William R. King

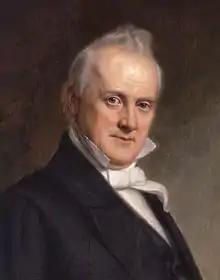
James Buchanan, 15th president of the United States (served 1857–1861). He shared a Washington boardinghouse with his friend and colleague, William R. King.

The claim for King's homosexuality has been put forward by biographer Jean Baker. It has been supported (to an extent) by Shelley Ross, James W. Loewen, and Robert P. Watson. It focuses essentially on his close and intimate relationship with President James Buchanan. The two men lived together for 13 years, from 1840 until King's death in 1853. Buchanan referred to the relationship as a "communion", and the two often attended official functions together. Contemporaries also noted and commented on the unusual closeness. Andrew Jackson mockingly called them "Miss Nancy" and "Aunt Fancy" (the former being a 19th-century euphemism for an effeminate man), while Representative Aaron V. Brown referred to King as Buchanan's "better half".